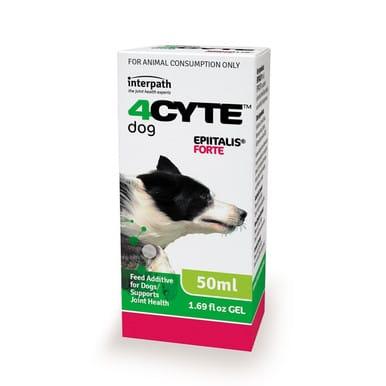
Dawa ya mifugo iliyotengenezwa mahususi kwa ajili ya kutibu afya zao, huku ikiwa imewekwa katika boksi lenye ujazo wa mililita hamsini, juu ya boksi hilo kukiwa na picha ya mbwa na maandishi yanayosomeka kwa kiingereza "4CYTE dog".